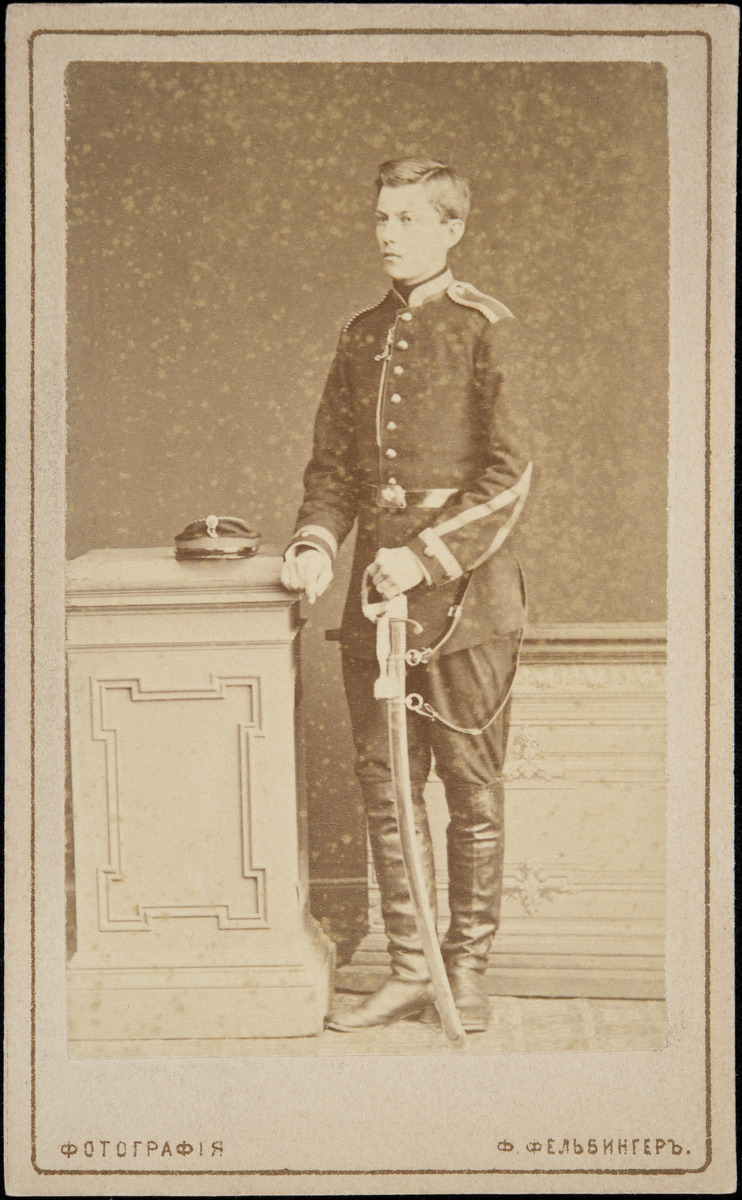
Ernst Nikolai Brander (s
sisällön kuvaus: Ernst Nikolai Brander (s.1857?), Signe Branderin serkku (isän veljenpoika). mustavalkoinen
Kuvaaja: Felbinger, F., valokuvaaja
Ajankohta: kuvausaika 1879
Aiheet: Brander, Ernst Nikolai, vaatteet, muoti, yläluokka, yhteiskuntaluokat, miehet, sotilaat, miekat, aseet